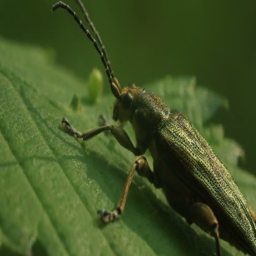
green bug sitting on the leaf .